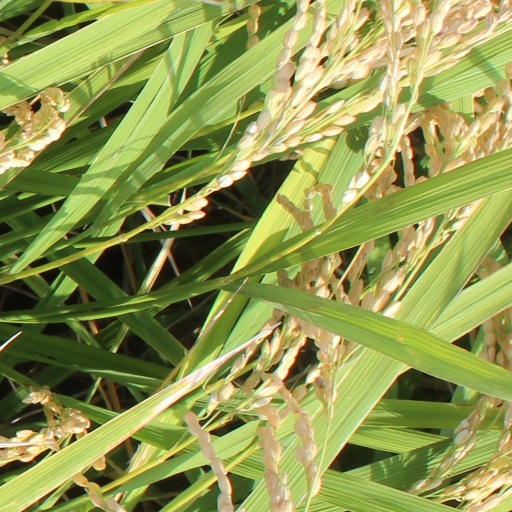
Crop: rice